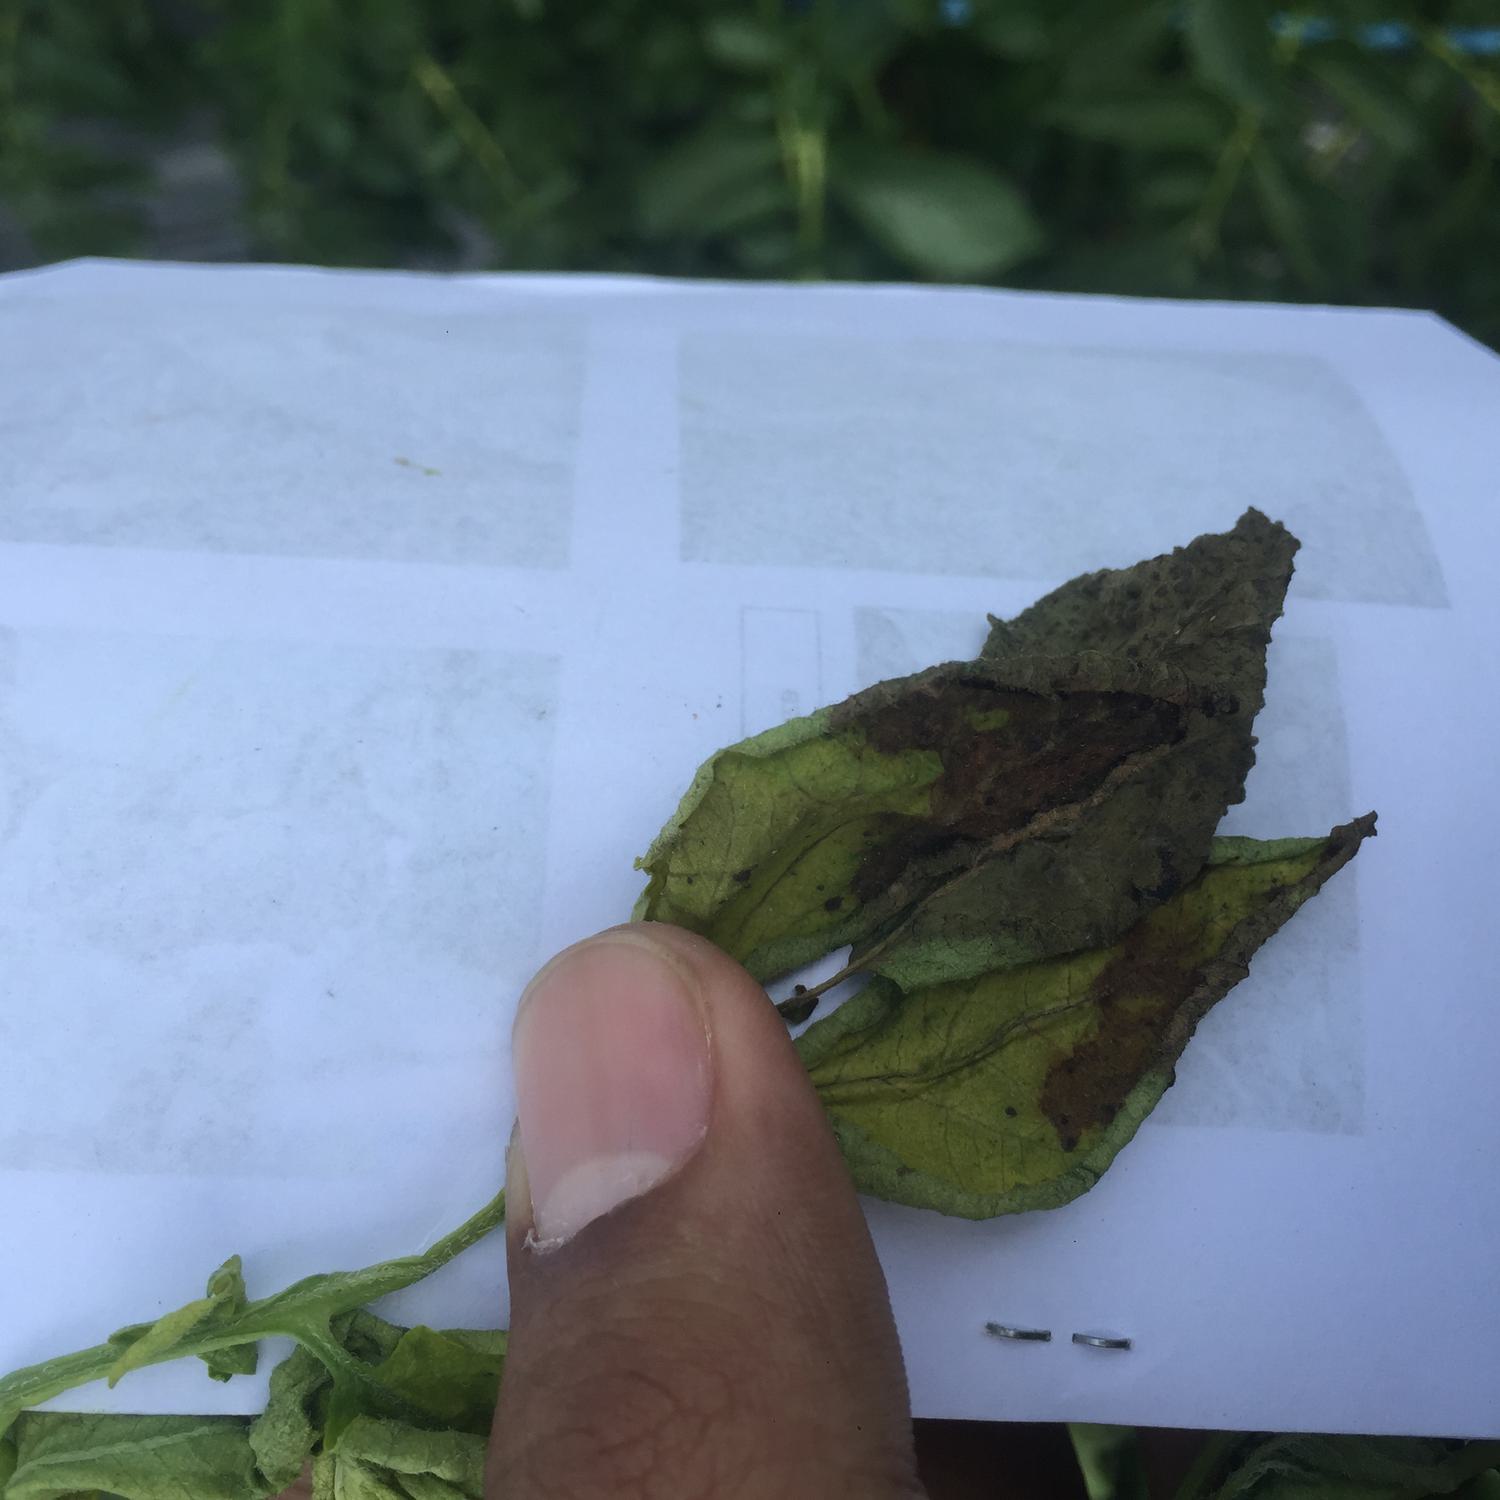
Label: Phytopthora